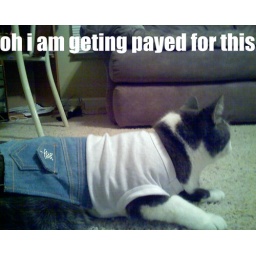
my cat in a dress that is so funney